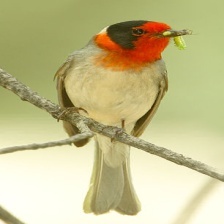
Species: RED FACED WARBLER
Scientific name: CARDELLINA RUBRIFRONS